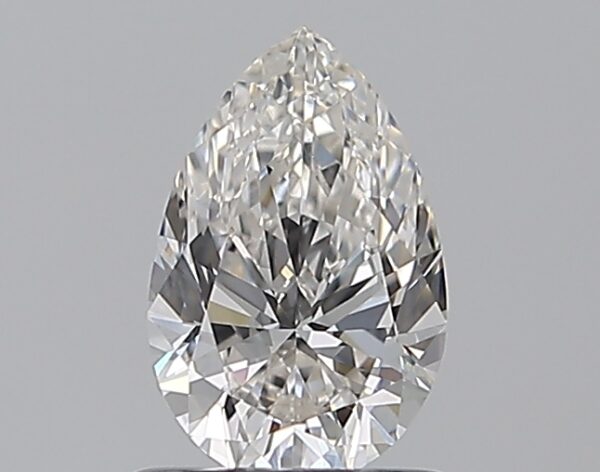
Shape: pear
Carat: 0.75
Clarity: VS1
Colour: H
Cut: EX
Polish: EX
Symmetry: VG
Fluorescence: N
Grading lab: GIA
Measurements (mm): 7.72 x 5.02 x 3.15